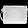
Label: Bag